Ercolano

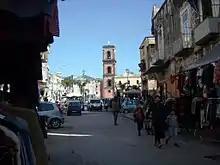
The street market of Pugliano or Resina with the Basilica of Santa Maria a Pugliano background

The Mercato di Pugliano, also known as mercato di Resina, or simply Resina, is a street market on via Pugliano where second hand and vintage clothes (called "pezze" or "stracci") are sold, generally at very low prices.